Concepción Feminist Mural

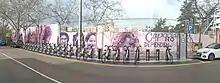
Panoramic view of the mural in the Municipal Sports Centre in the La Concepción neighbourhood.

The Concepción feminist mural is a mural painting entitled "La unión hace la fuerza" ("Unity is strength") by the Spanish collective Unlogic Crew on the exterior wall of the municipal sports centre in the Concepción neighbourhood of Madrid at Calle José del Hierro nº5. The project was selected in 2018 through a consultation on Decide Madrid and its design was developed with the participation of the neighbourhood of the district of Ciudad Lineal.